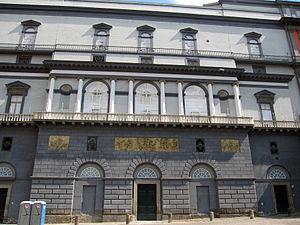
Antonio Niccolini est un architecte, peintre, graveur et scénographe italien.